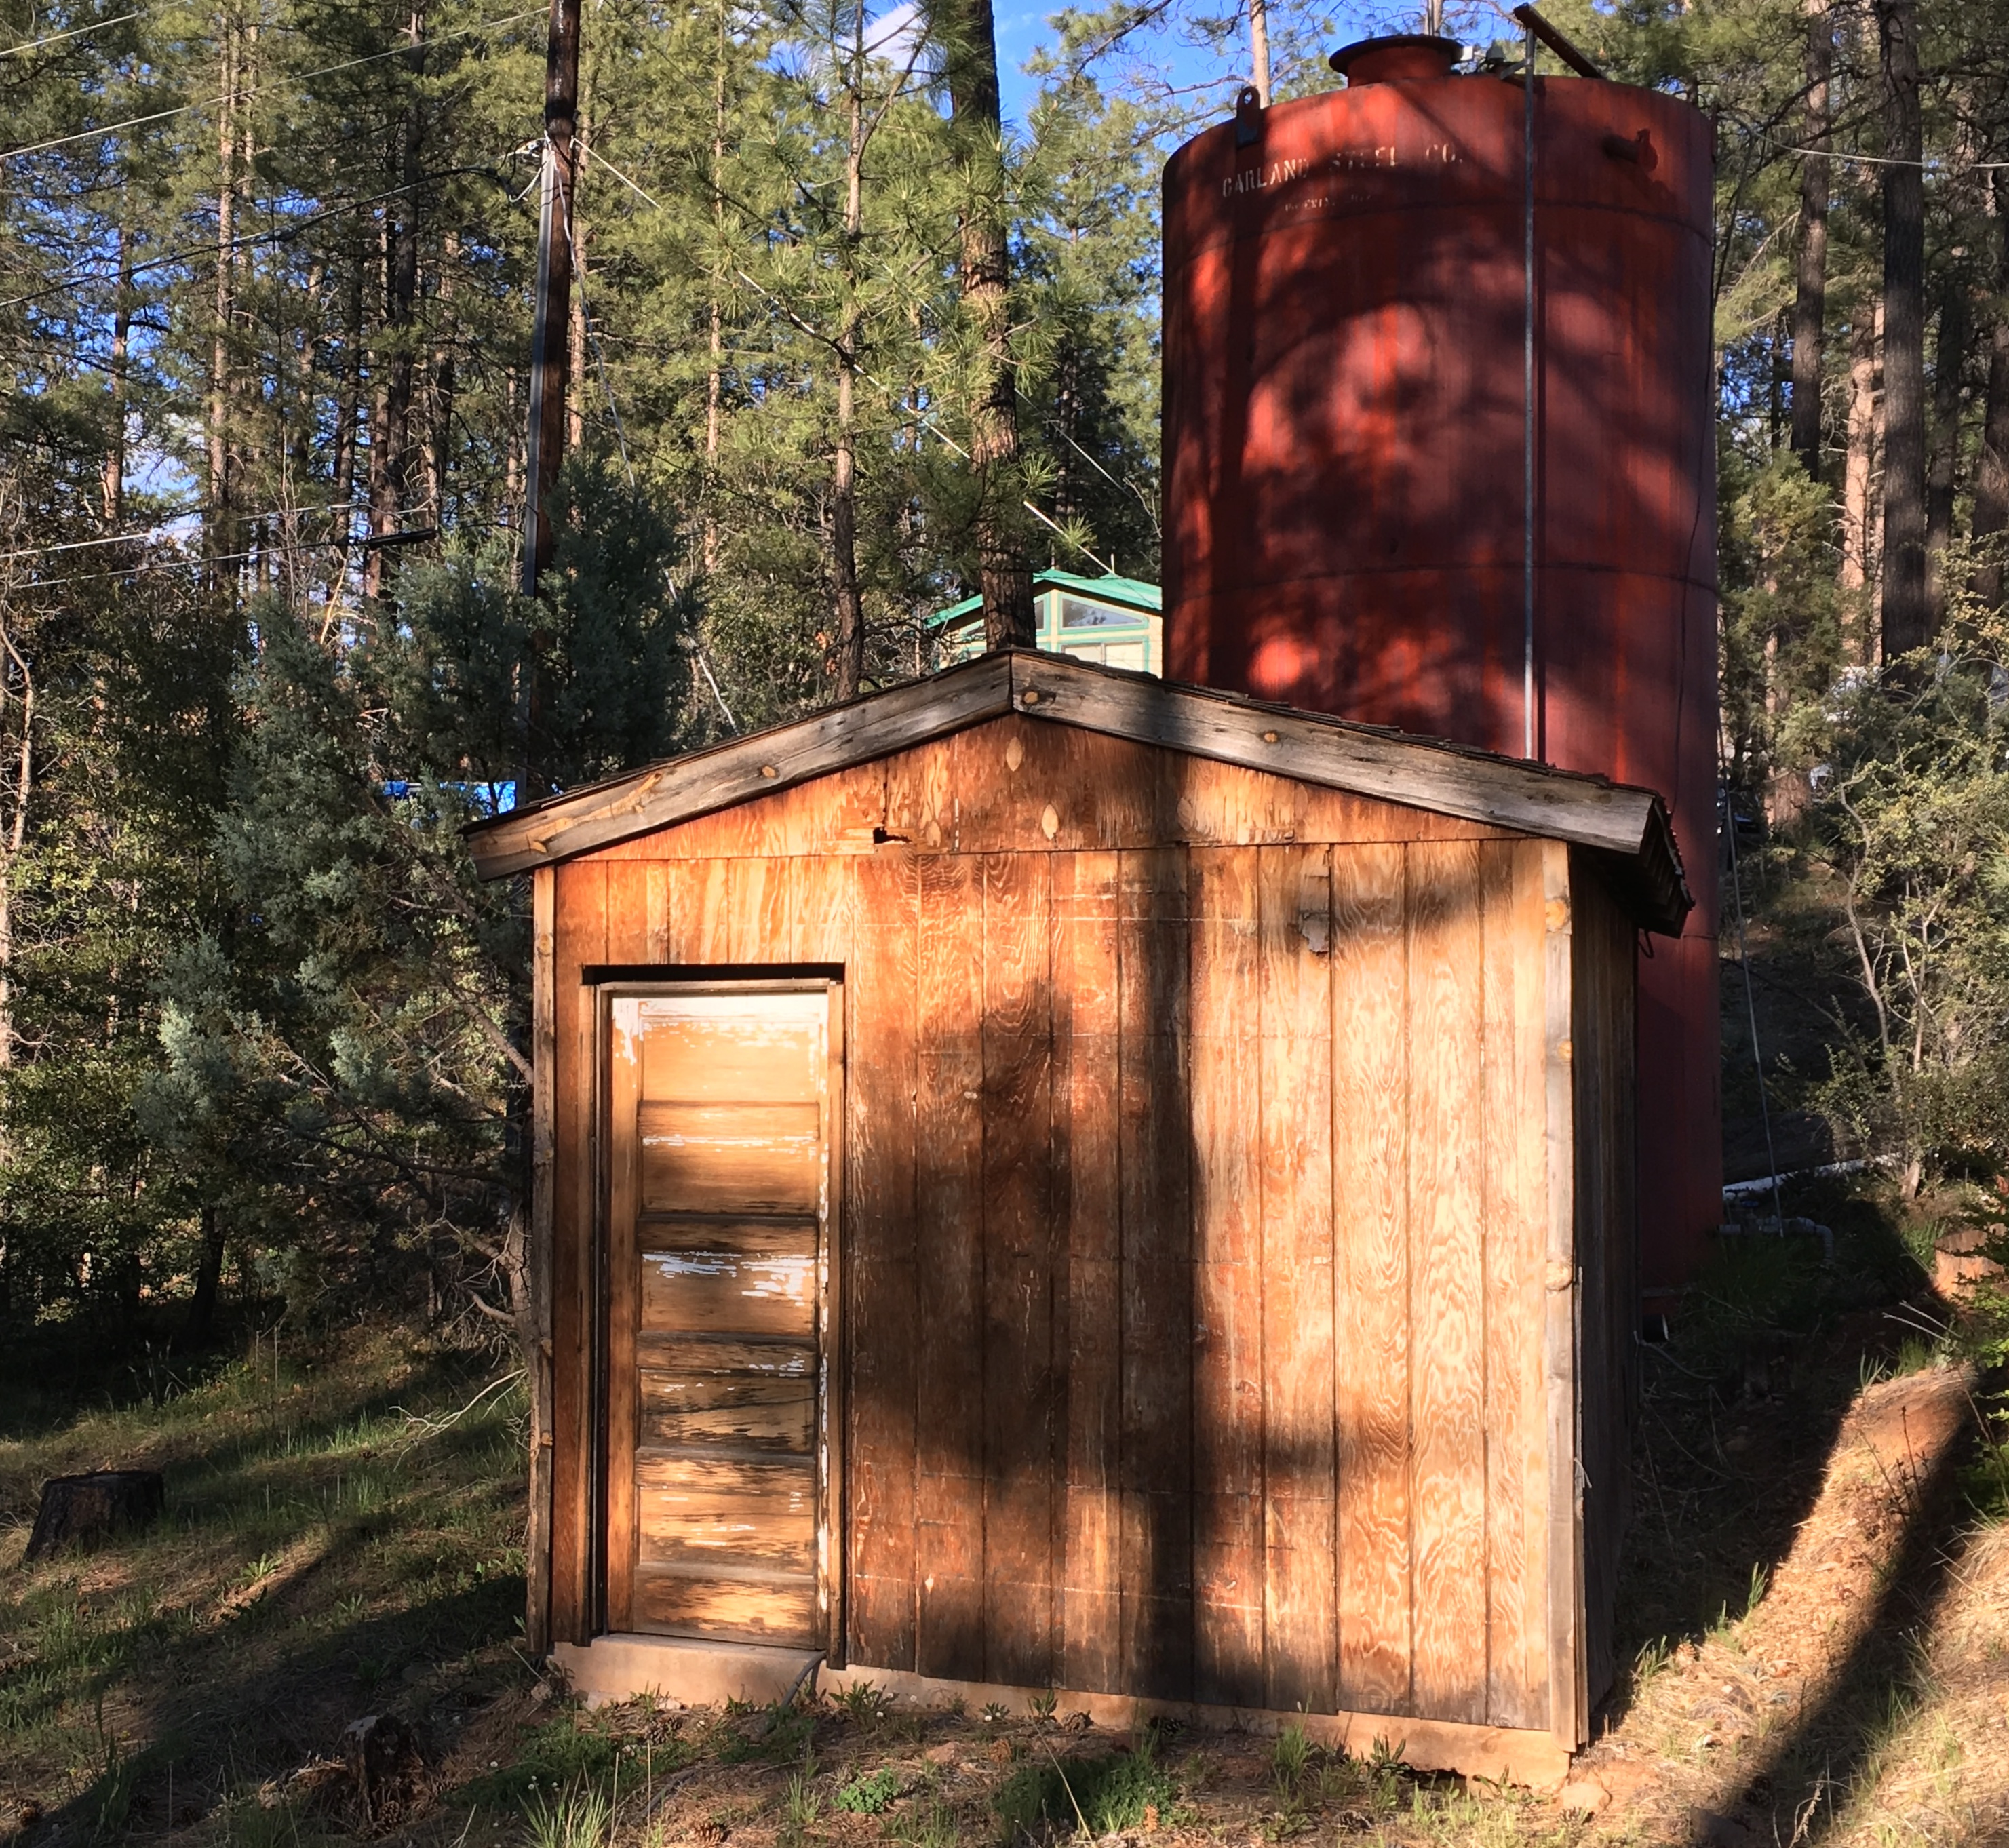
wood, building, barn, shed, hut, shack, agriculture, outhouse, log cabin, rural area, man made object, outdoor structure